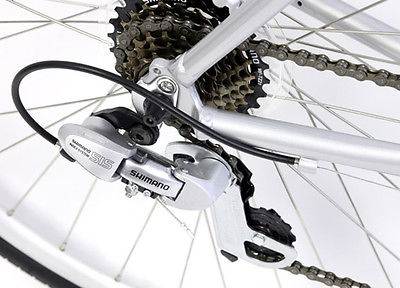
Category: bicycle